Battle of Cotton Plant

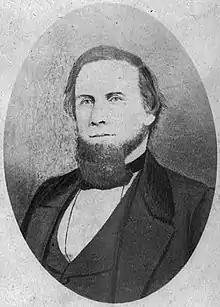
Albert Rust

The Federals admitted losing six killed and 57 wounded during the action. They claimed to have killed 138 Confederates and 66 horses. One estimate gave Confederate losses as 250. Another source estimated a Confederate loss of 30 killed and 50–60 wounded. One Texan reported that the 12th Texas lost 14 killed, 20 seriously wounded, 16 slightly wounded, and two missing. He guessed that the 16th Texas lost about the same.